Chris Payne (soccer)

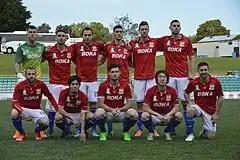
Chris Payne with Sydney United

Payne returned to Manly United, signing on for a fourth time. He would play a large part in Manly United's 2014 Waratah Cup run in which they made the Grand Final against fellow NSW NPL 1 club Blacktown City. Payne scored a brace, however this didn't prevent Manly from crashing to a heavy 6–2 defeat at Lambert Park. Manly United also qualified for the inaugural 2014 FFA Cup in which they were drawn against fellow NSW NPL1 side Sydney Olympic at Cromer Park. Manly lost 3–1, despite Payne opening the scoring in the 10th minute.